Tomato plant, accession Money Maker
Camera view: horizontal (90 deg, fisheye); turntable rotation: 270 degrees
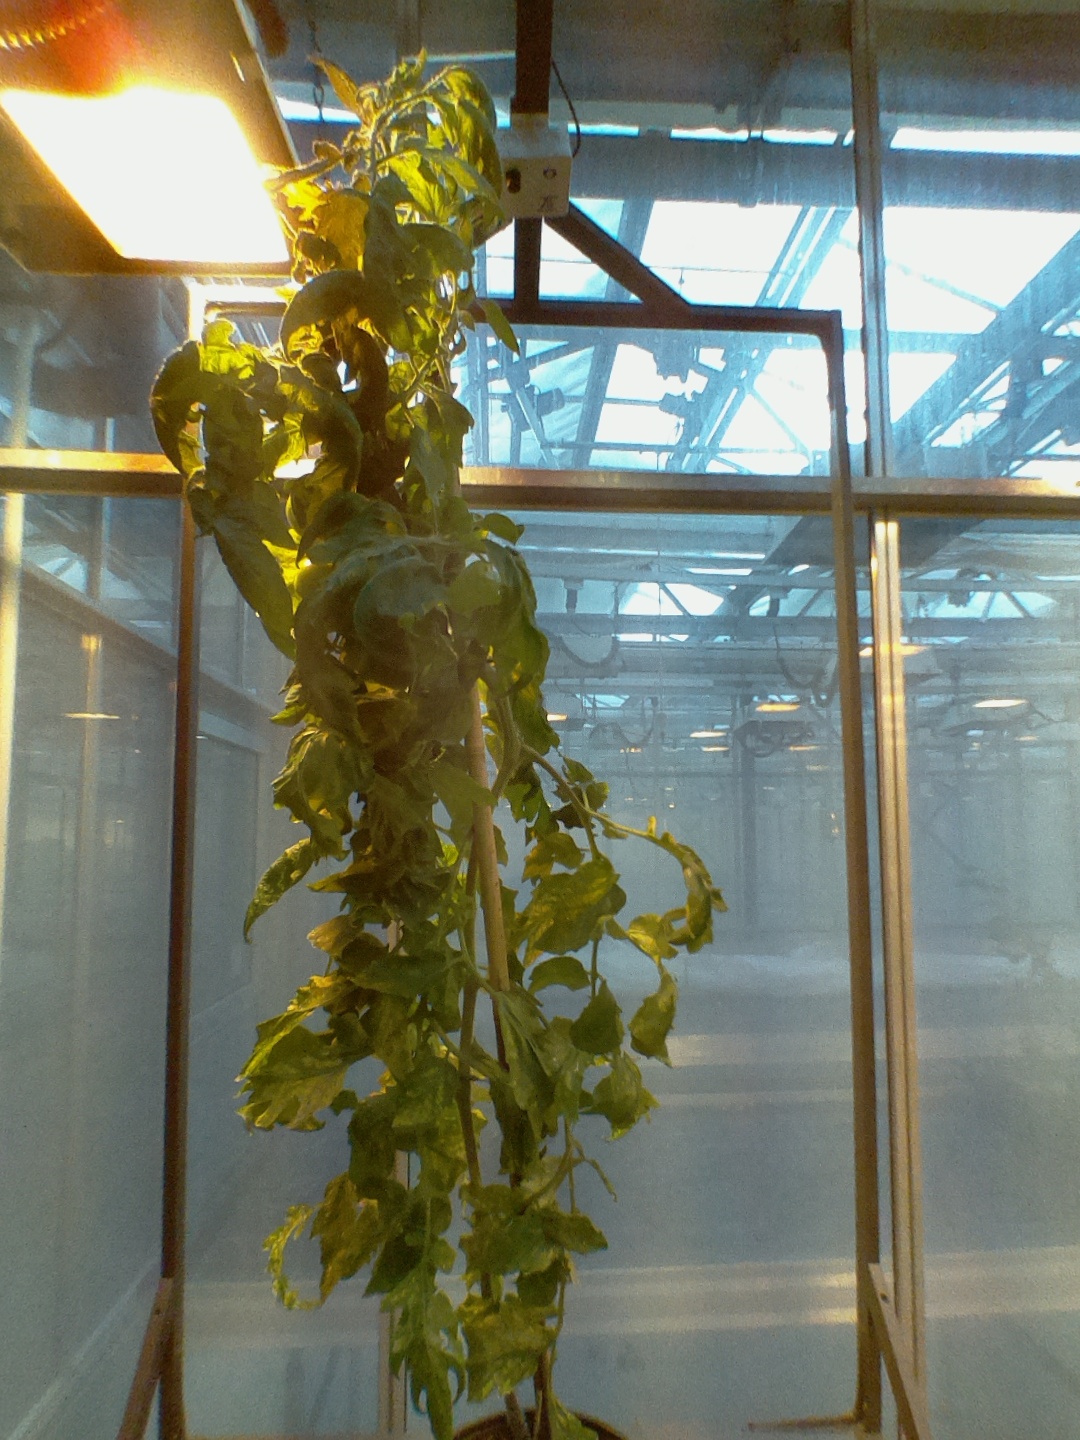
BBCH growth stage 76: 60%-70% of final fruit size